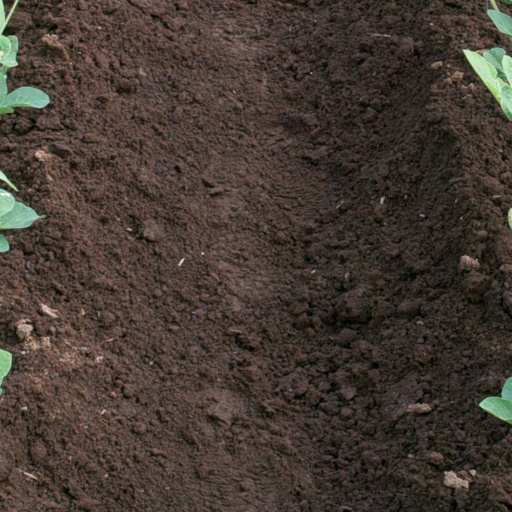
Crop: soybean